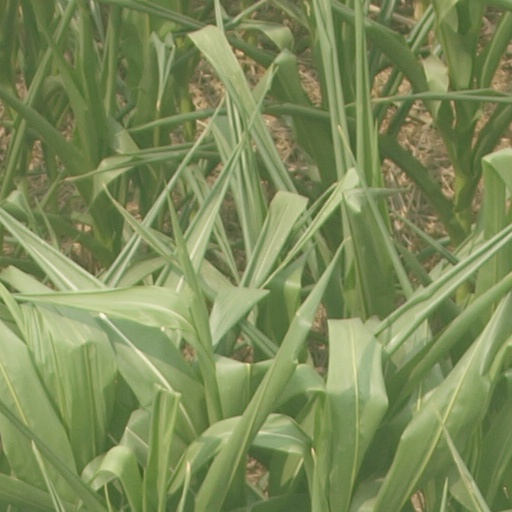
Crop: maize; corn